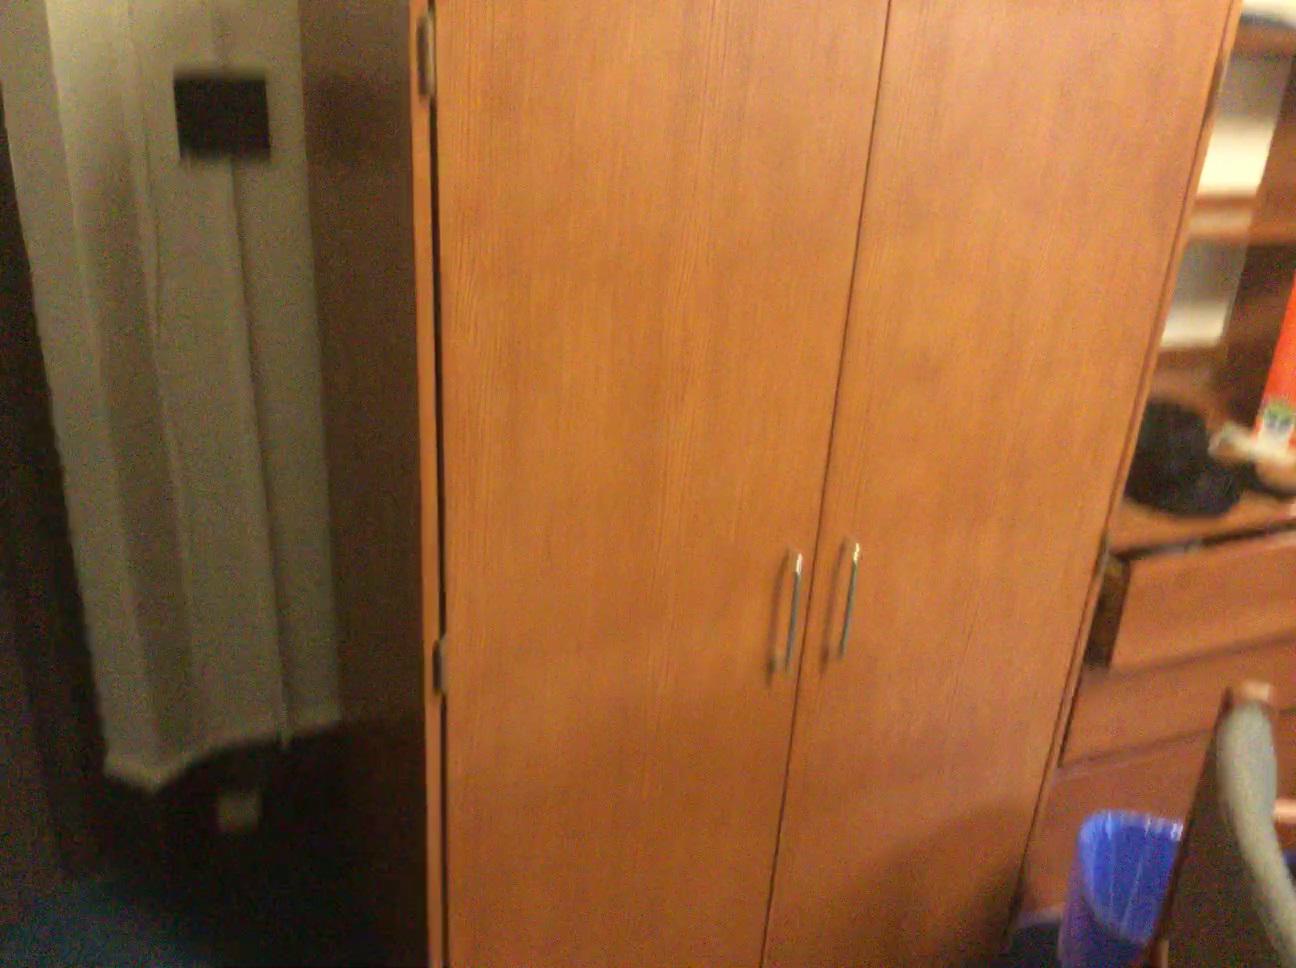
Question: Is the door right of the shelf from the camera's perspective? Final answer should be yes or no.
Answer: No